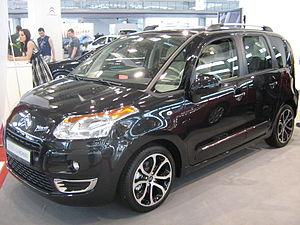
Carlo Bonzanigo est un designer automobile italien et suisse, qui a longuement officié chez Pininfarina et au Style Citroën à Vélizy. De 2015 à fin 2016 Carlo Bonzanigo a dirigé le Studio de Design Q-Red à Maranello, Italie, et officie en qualité de Consultant chez Ferrari Design, Maranello. De janvier 2017 à décembre 2019 il a été Senior Vice President Design de la maison Pininfarina à Cambiano, près de Turin.